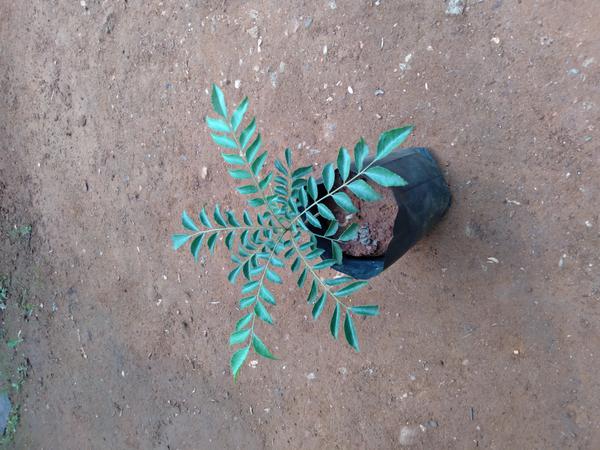
Plant: Curry_Leaf